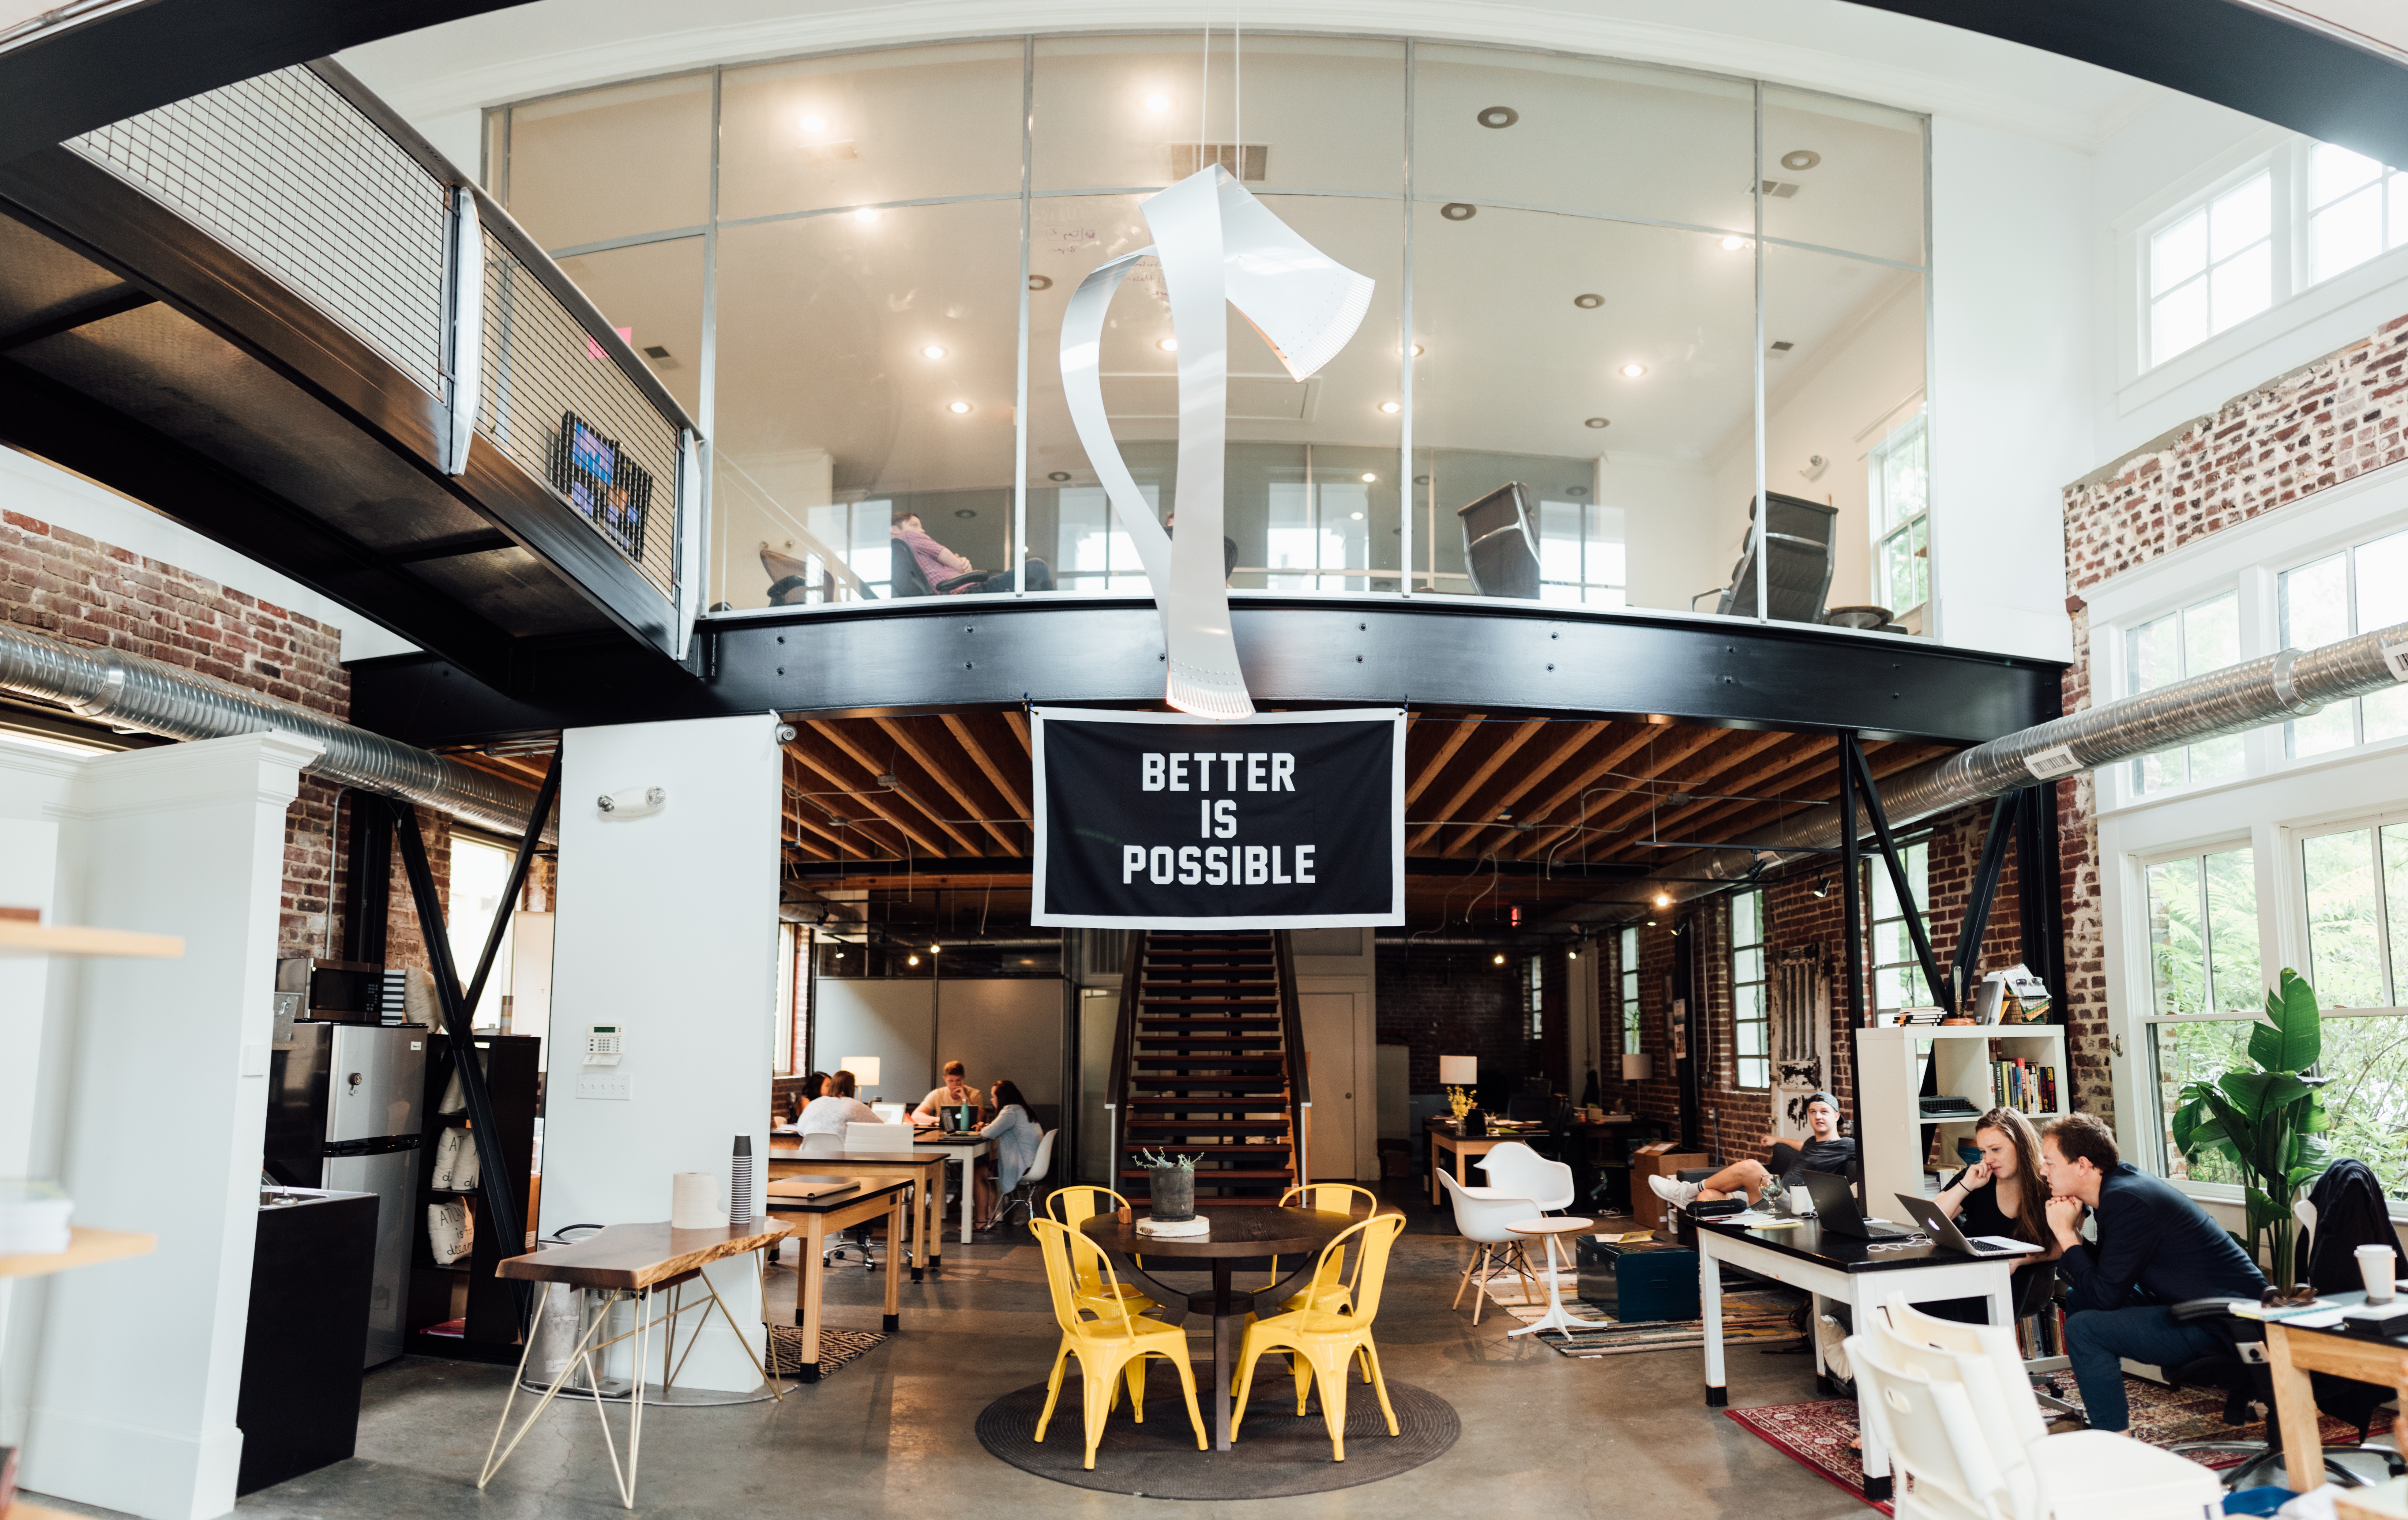
table, architecture, people, restaurant, office, business, furniture, modern, interior design, boutique, indoors, design, lobby, retail, shopping mall